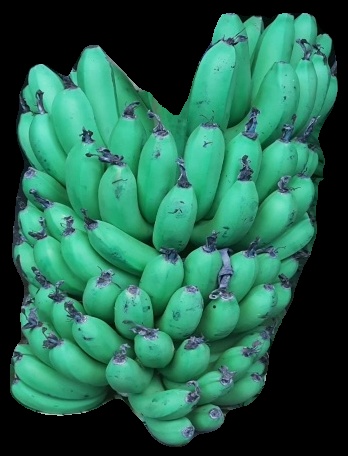
Variety: pachbale
Grade: grade1